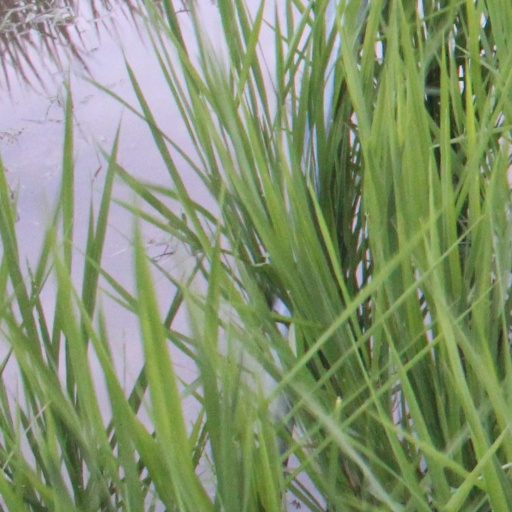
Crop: rice